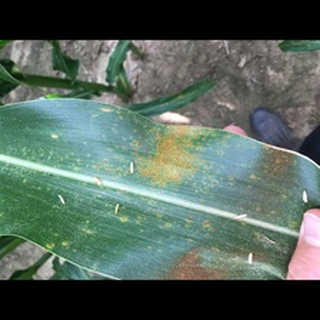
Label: corn_common_rust